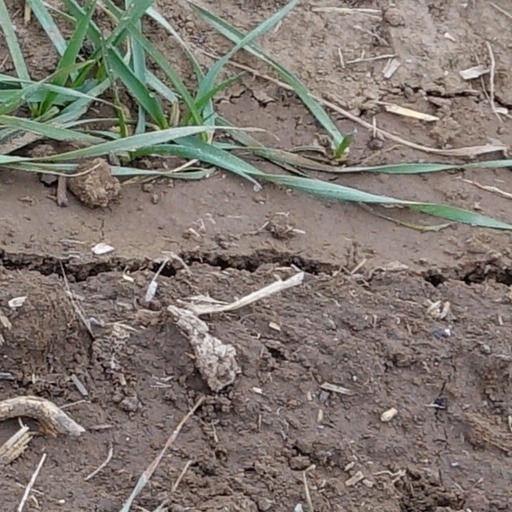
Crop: wheat